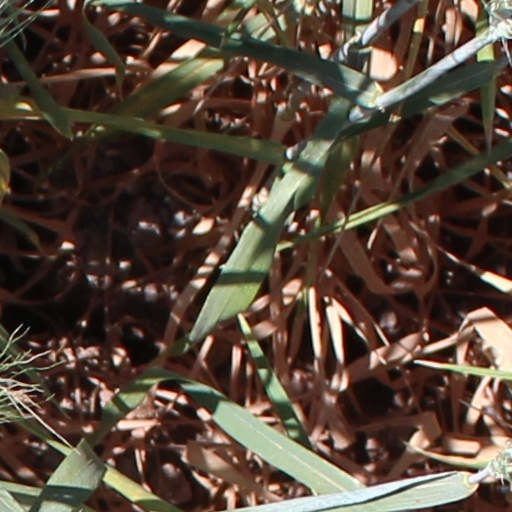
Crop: wheat